History of the State of Palestine

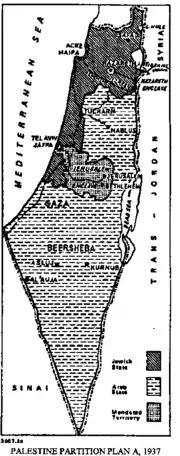
Peel Commission, partition plan A, November 1937

During the 1936–39 Arab revolt in Palestine the British government formed the Peel Commission, which recommended the formation of a Jewish and an Arab state. It called for a small Jewish state in the Galilee and maritime strip, a British enclave stretching from Jerusalem to Jaffa, and an Arab state covering the rest. The Commission recommended the creation of a small Jewish state in a region less than 1/5 of the total area of Palestine. The Arab area was to be joined to Transjordan. The Arab population in the Jewish areas was to be removed, by force if necessary, and vice versa, although this would mean the movement of far more Arabs than Jews. The Zionist Congress rejected the proposal, while allowing the leadership to continue negotiating with the British. The Arab leadership rejected the proposal outright. It all came to nothing, as the British government shelved the proposal altogether by the middle of 1938.